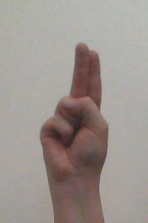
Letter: taa